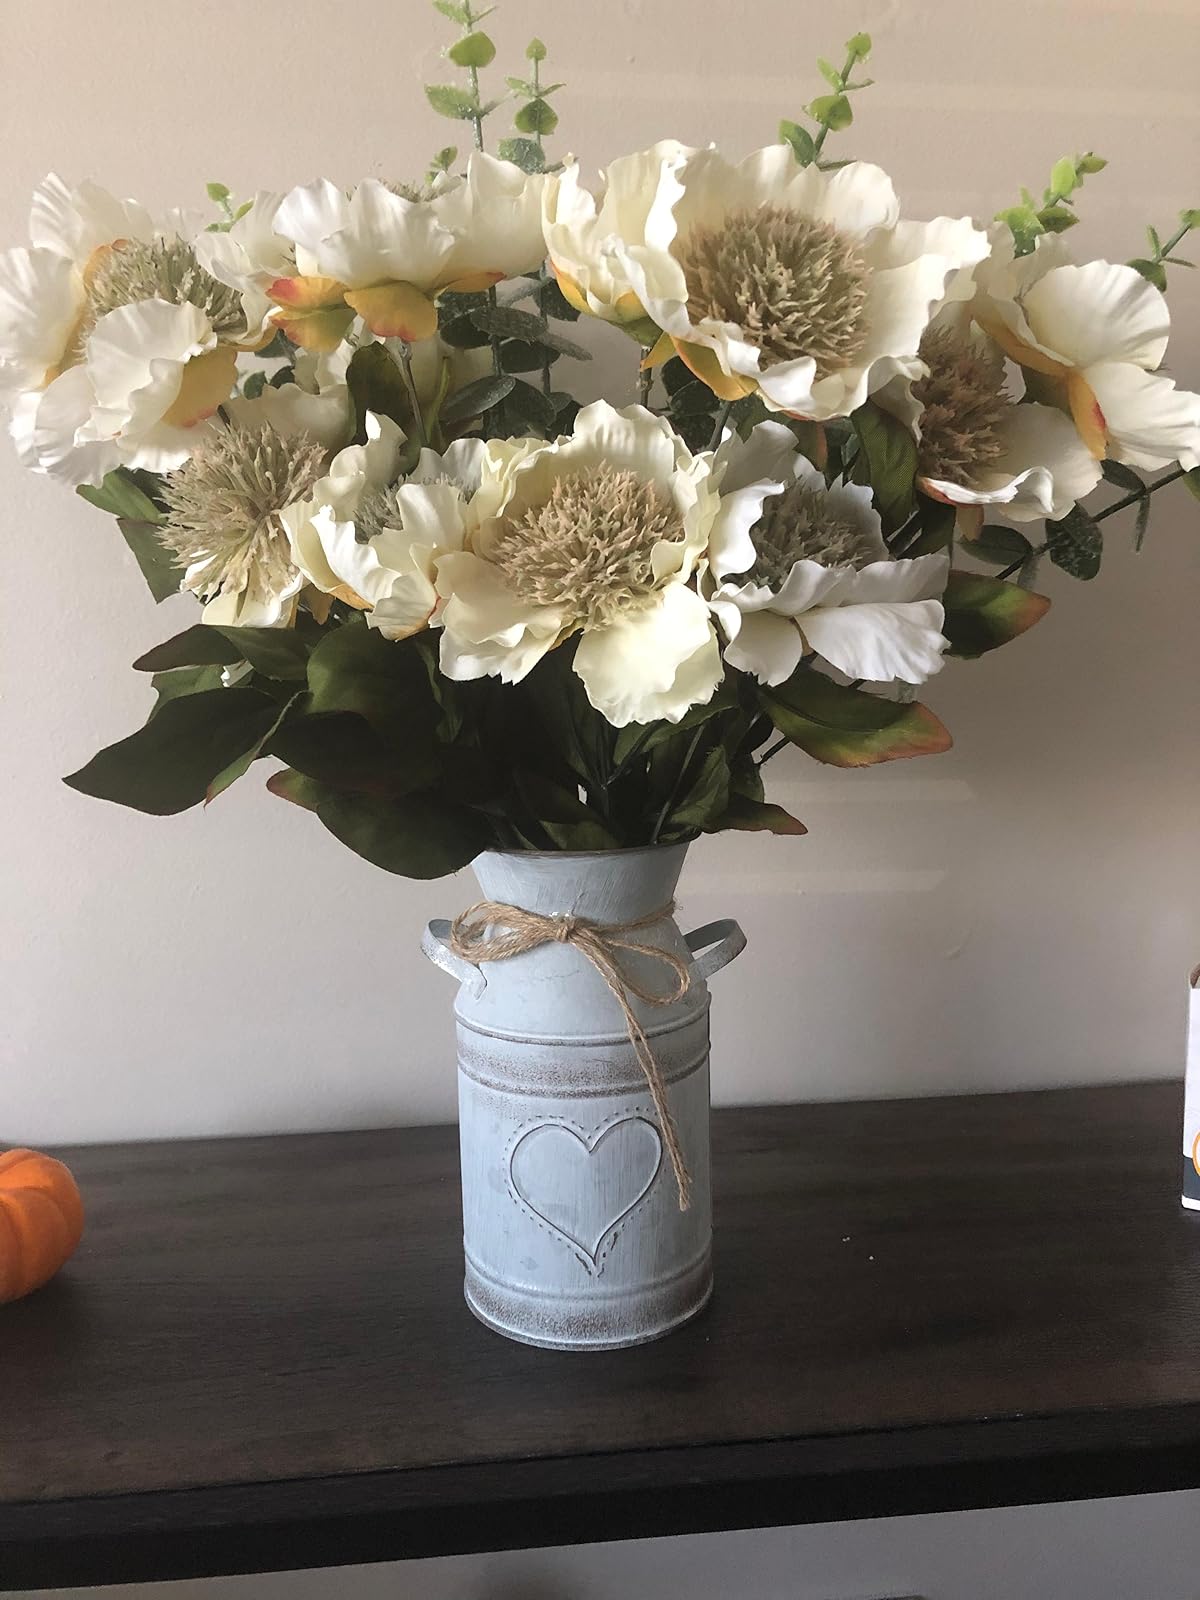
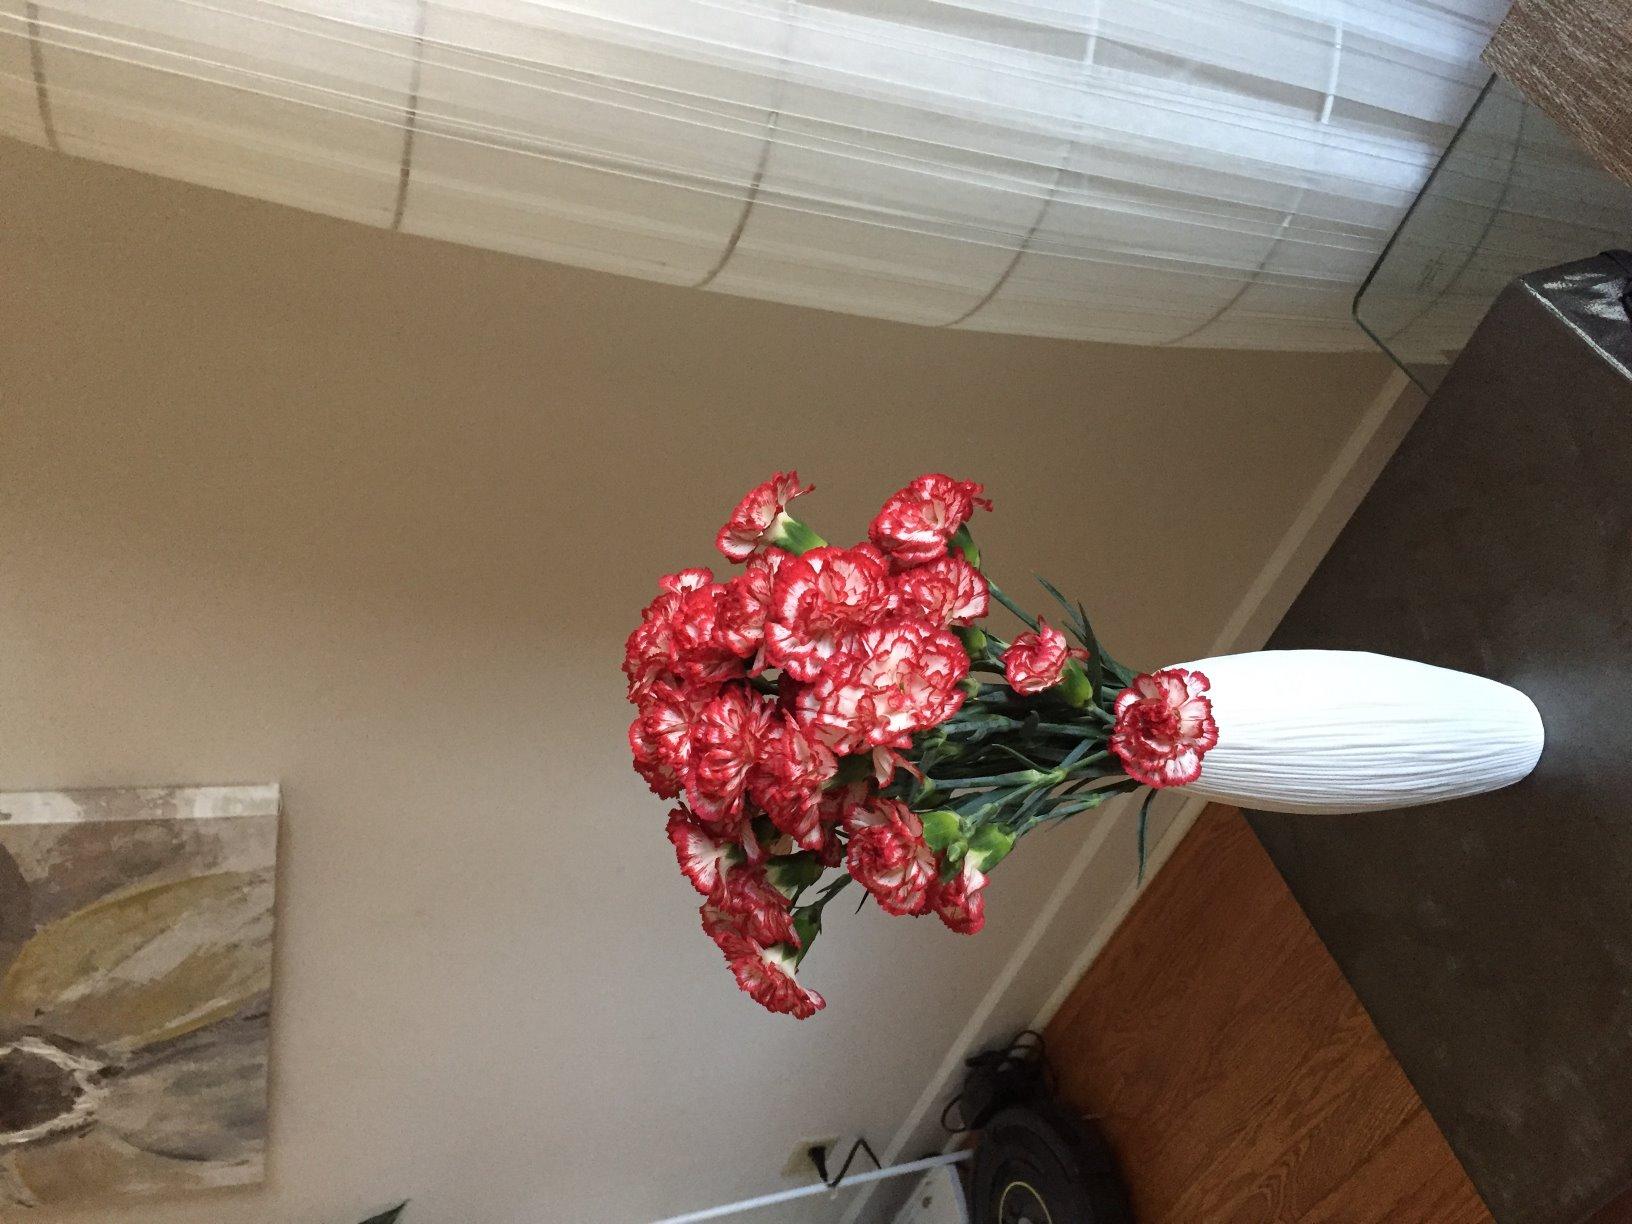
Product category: vase
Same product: no